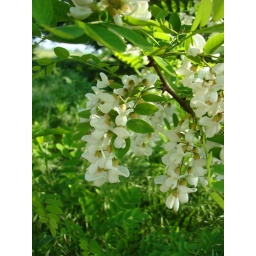
These flowers smell wonderful. The tree they are on is in my sister's garden in Gorna Studena, Bulgaria.